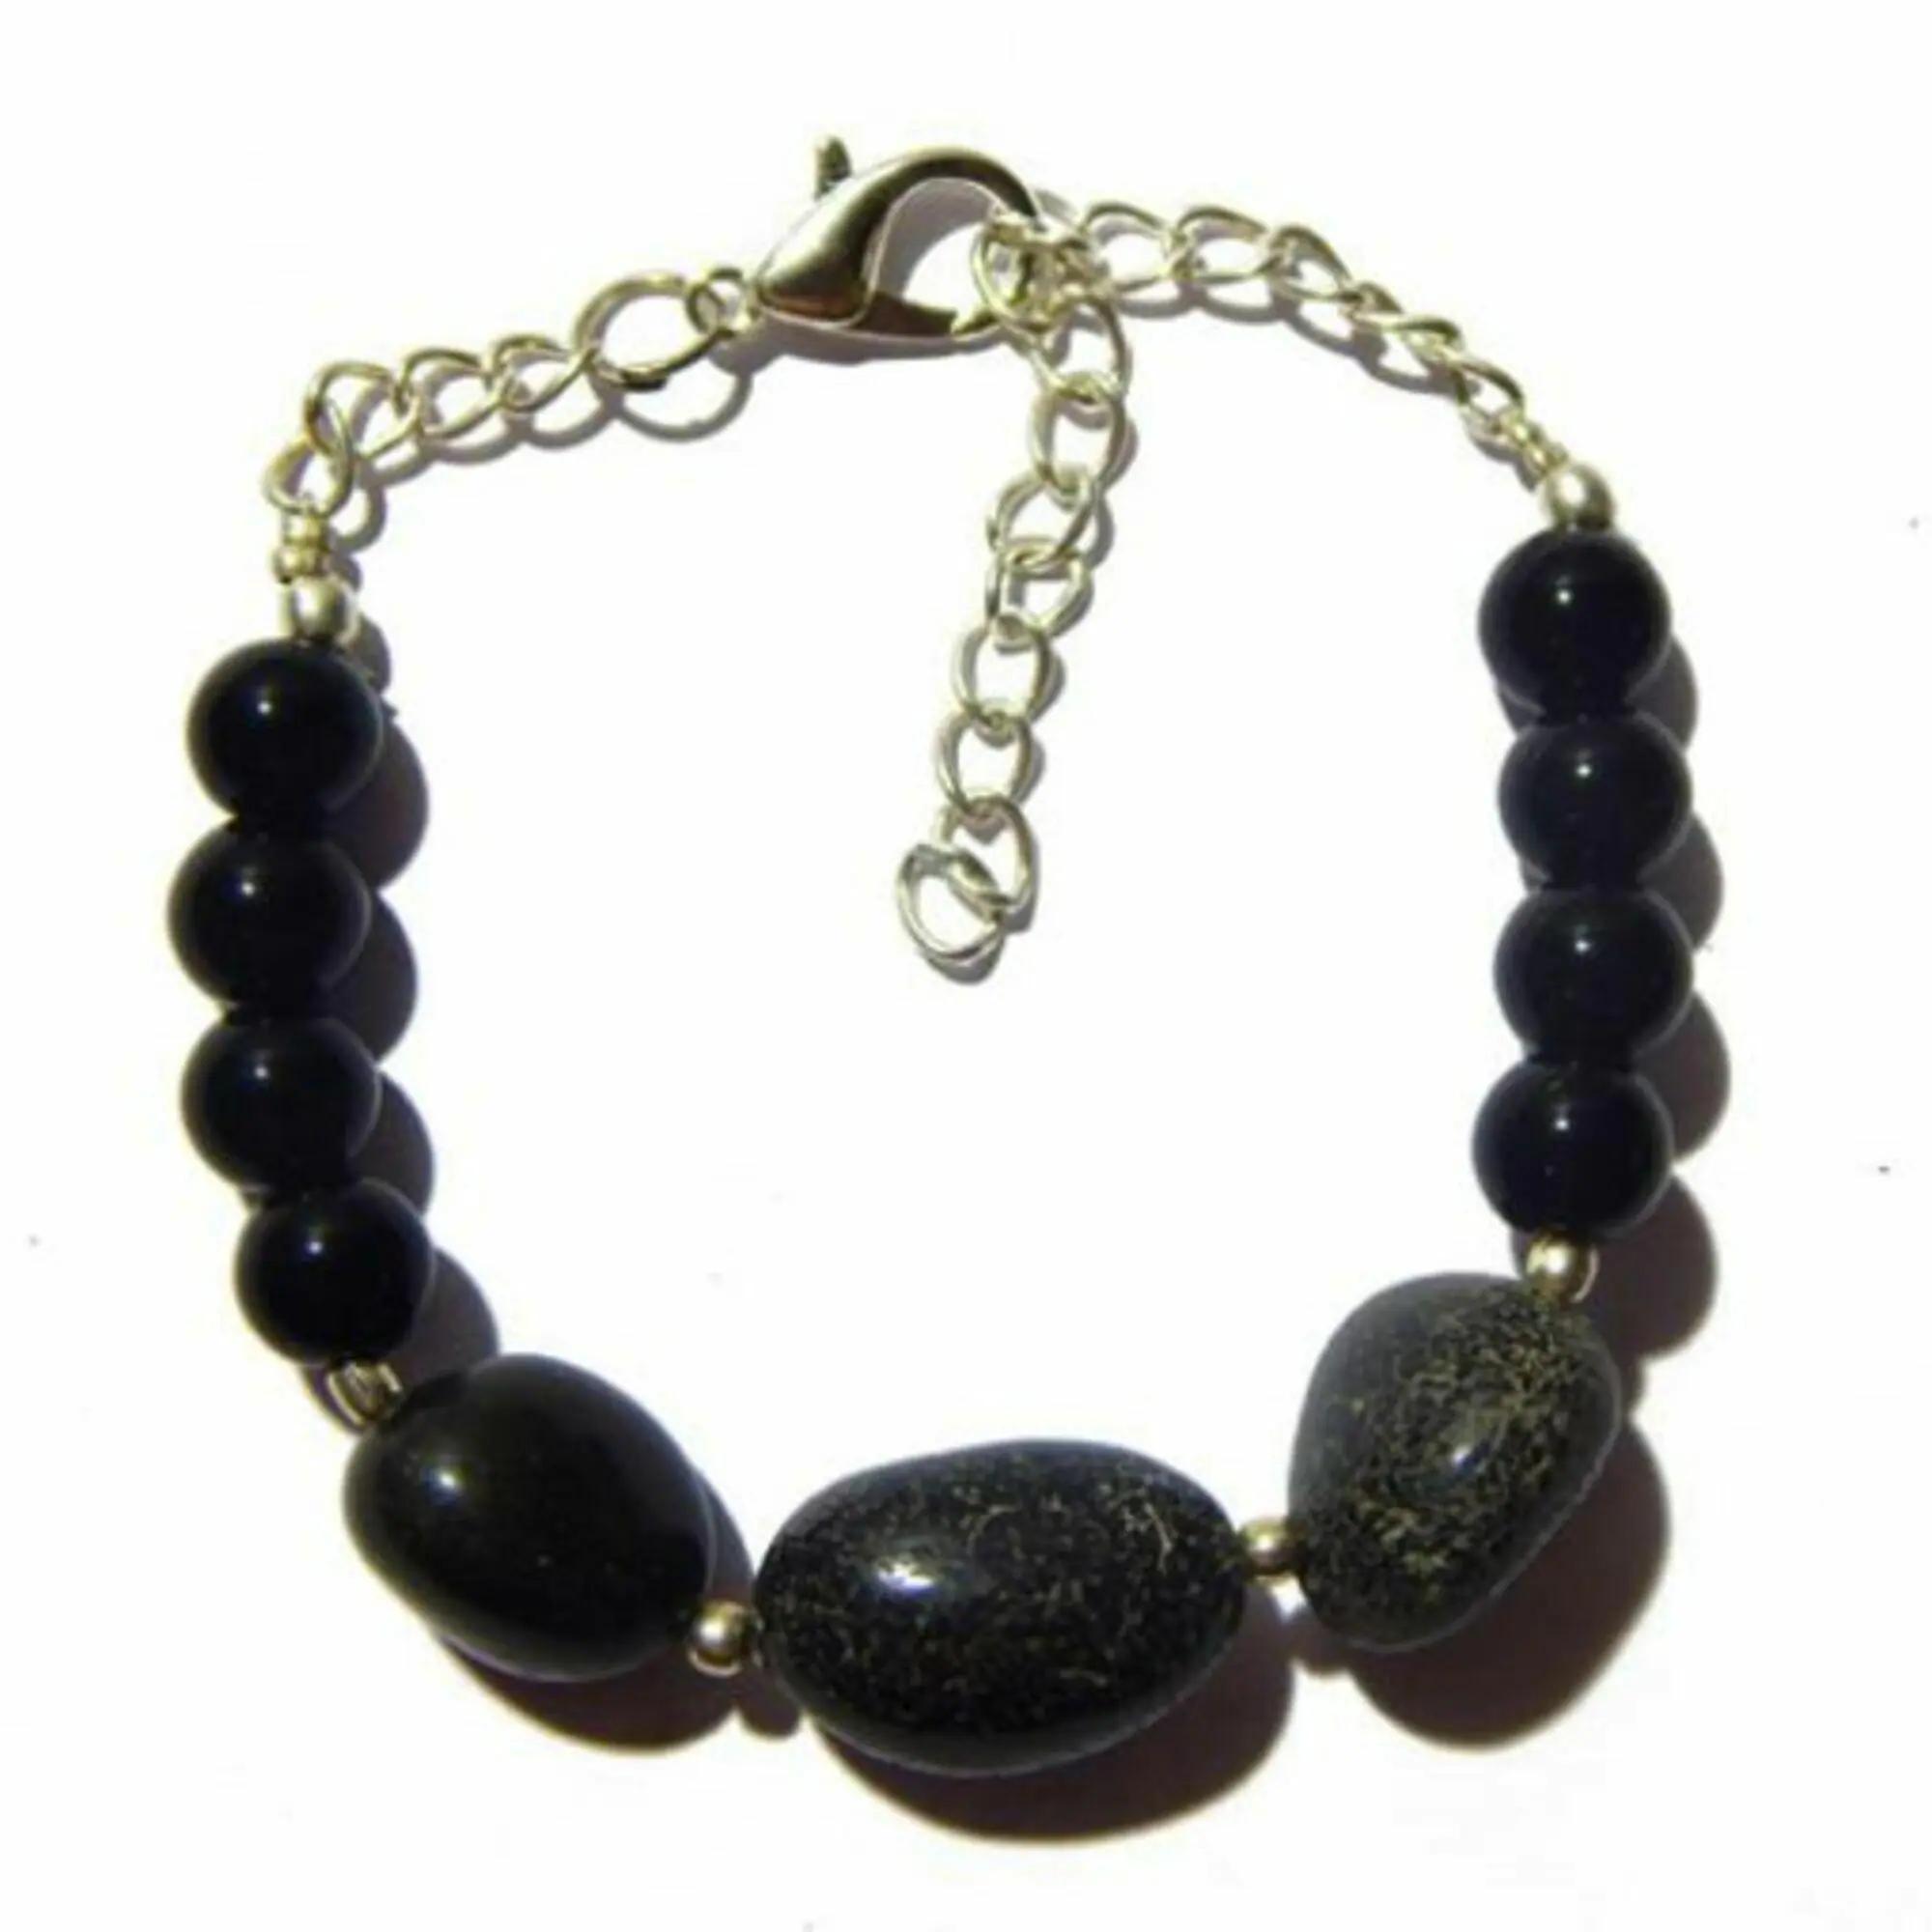
Jaya Vision Enterprises Gemstone Black Agate Root Chakra Bracelet
Type: Bracelets
Brand: JAYA VISION ENTERPRISES
Price: Rs. 490
Black Agate Bracelet for Root ChakraBlack Agate Tumble and Black Onyx Beads with Silver Polish Copper metal beads & Chain.This is a grounding & protective stone. It calms nerves and gives inner strength to move on in life.It is good for taking practical decisions in tough situations.Helps in problems of Bones and Joints.